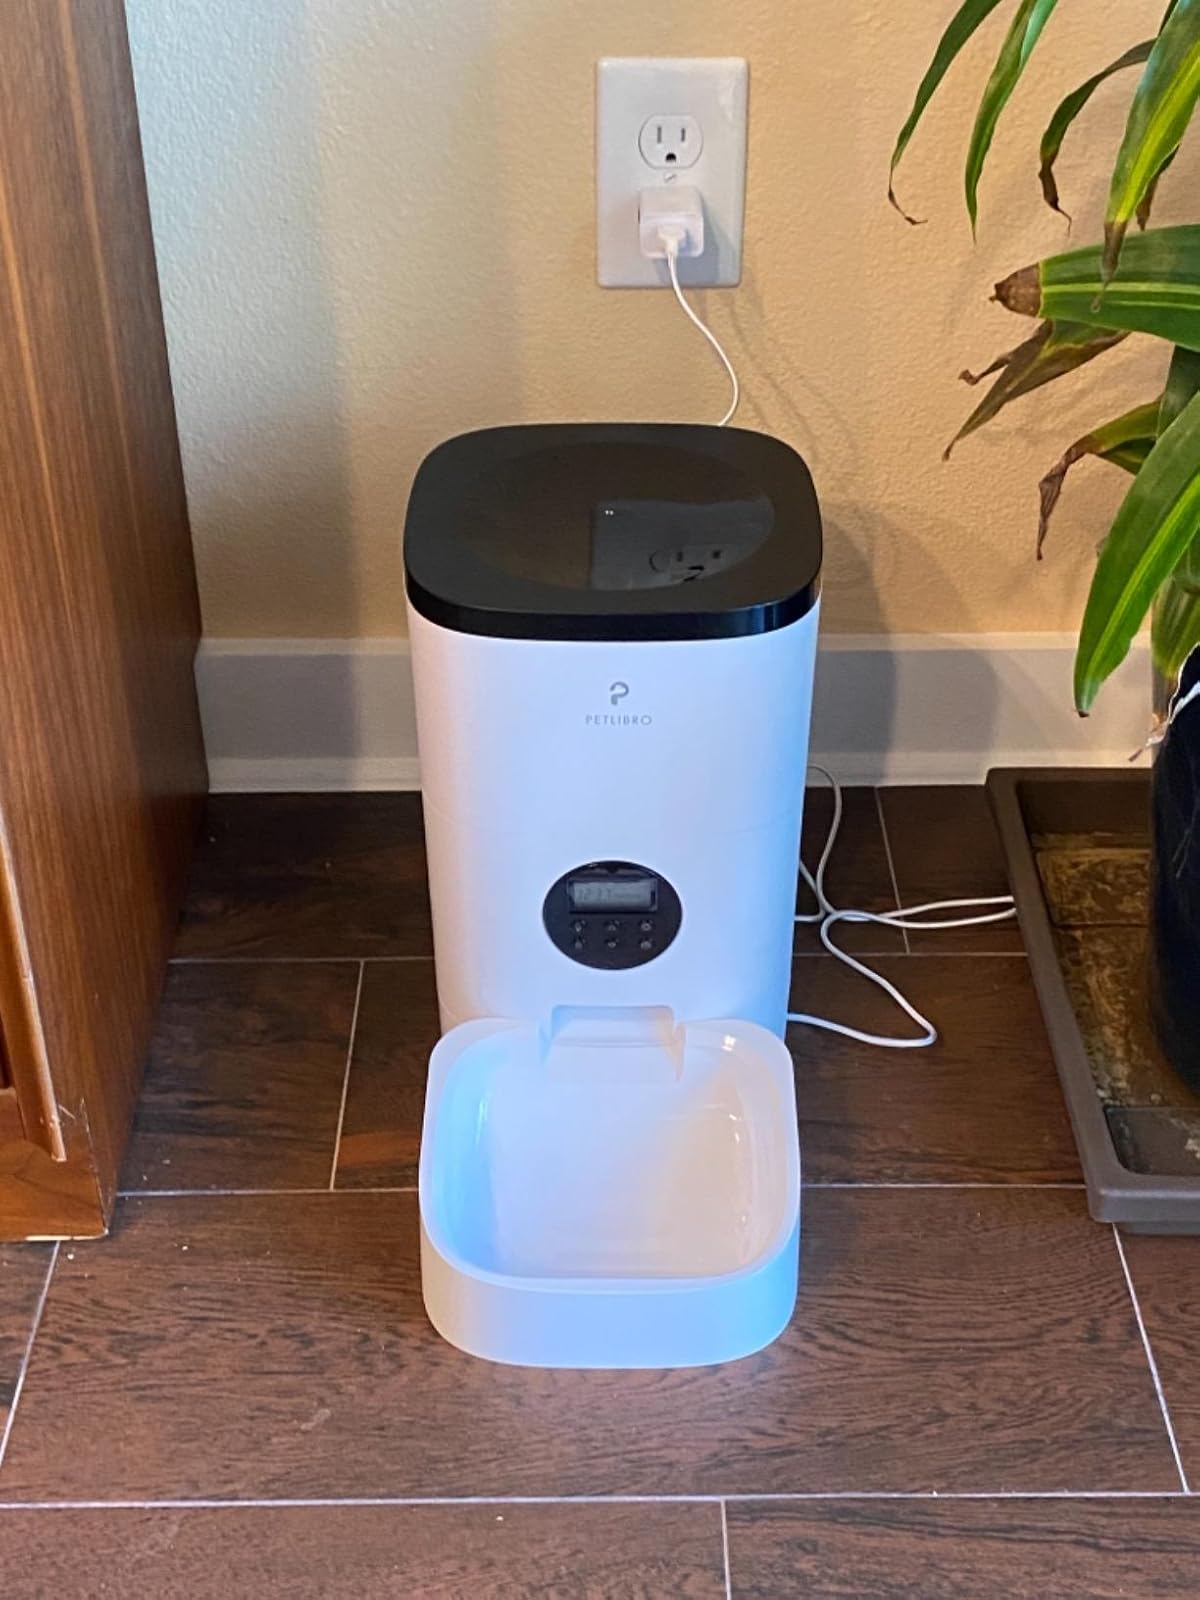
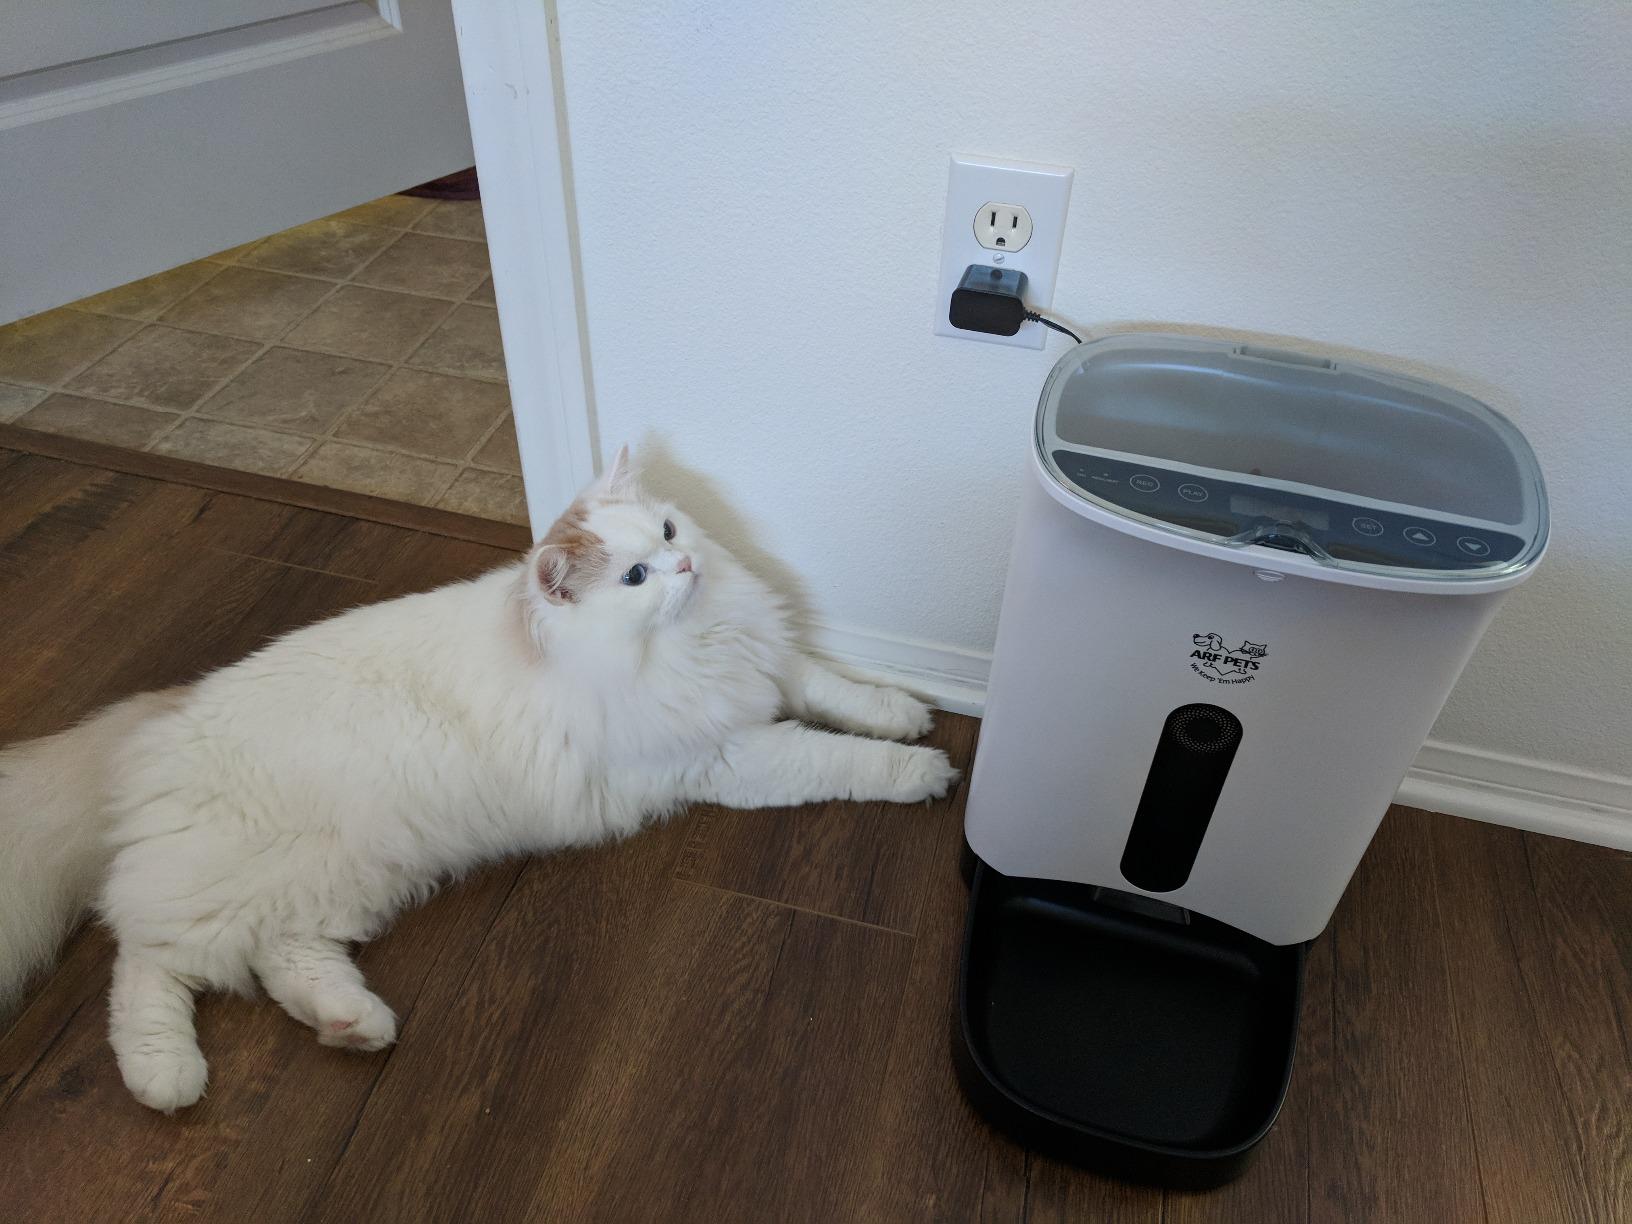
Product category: items_feeder
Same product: no